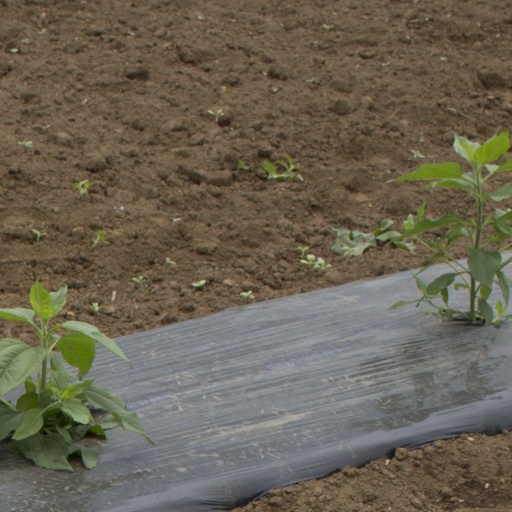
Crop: Jerusalem artichoke